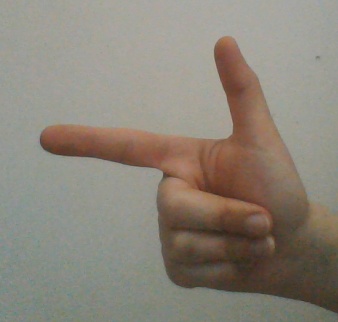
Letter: yaa